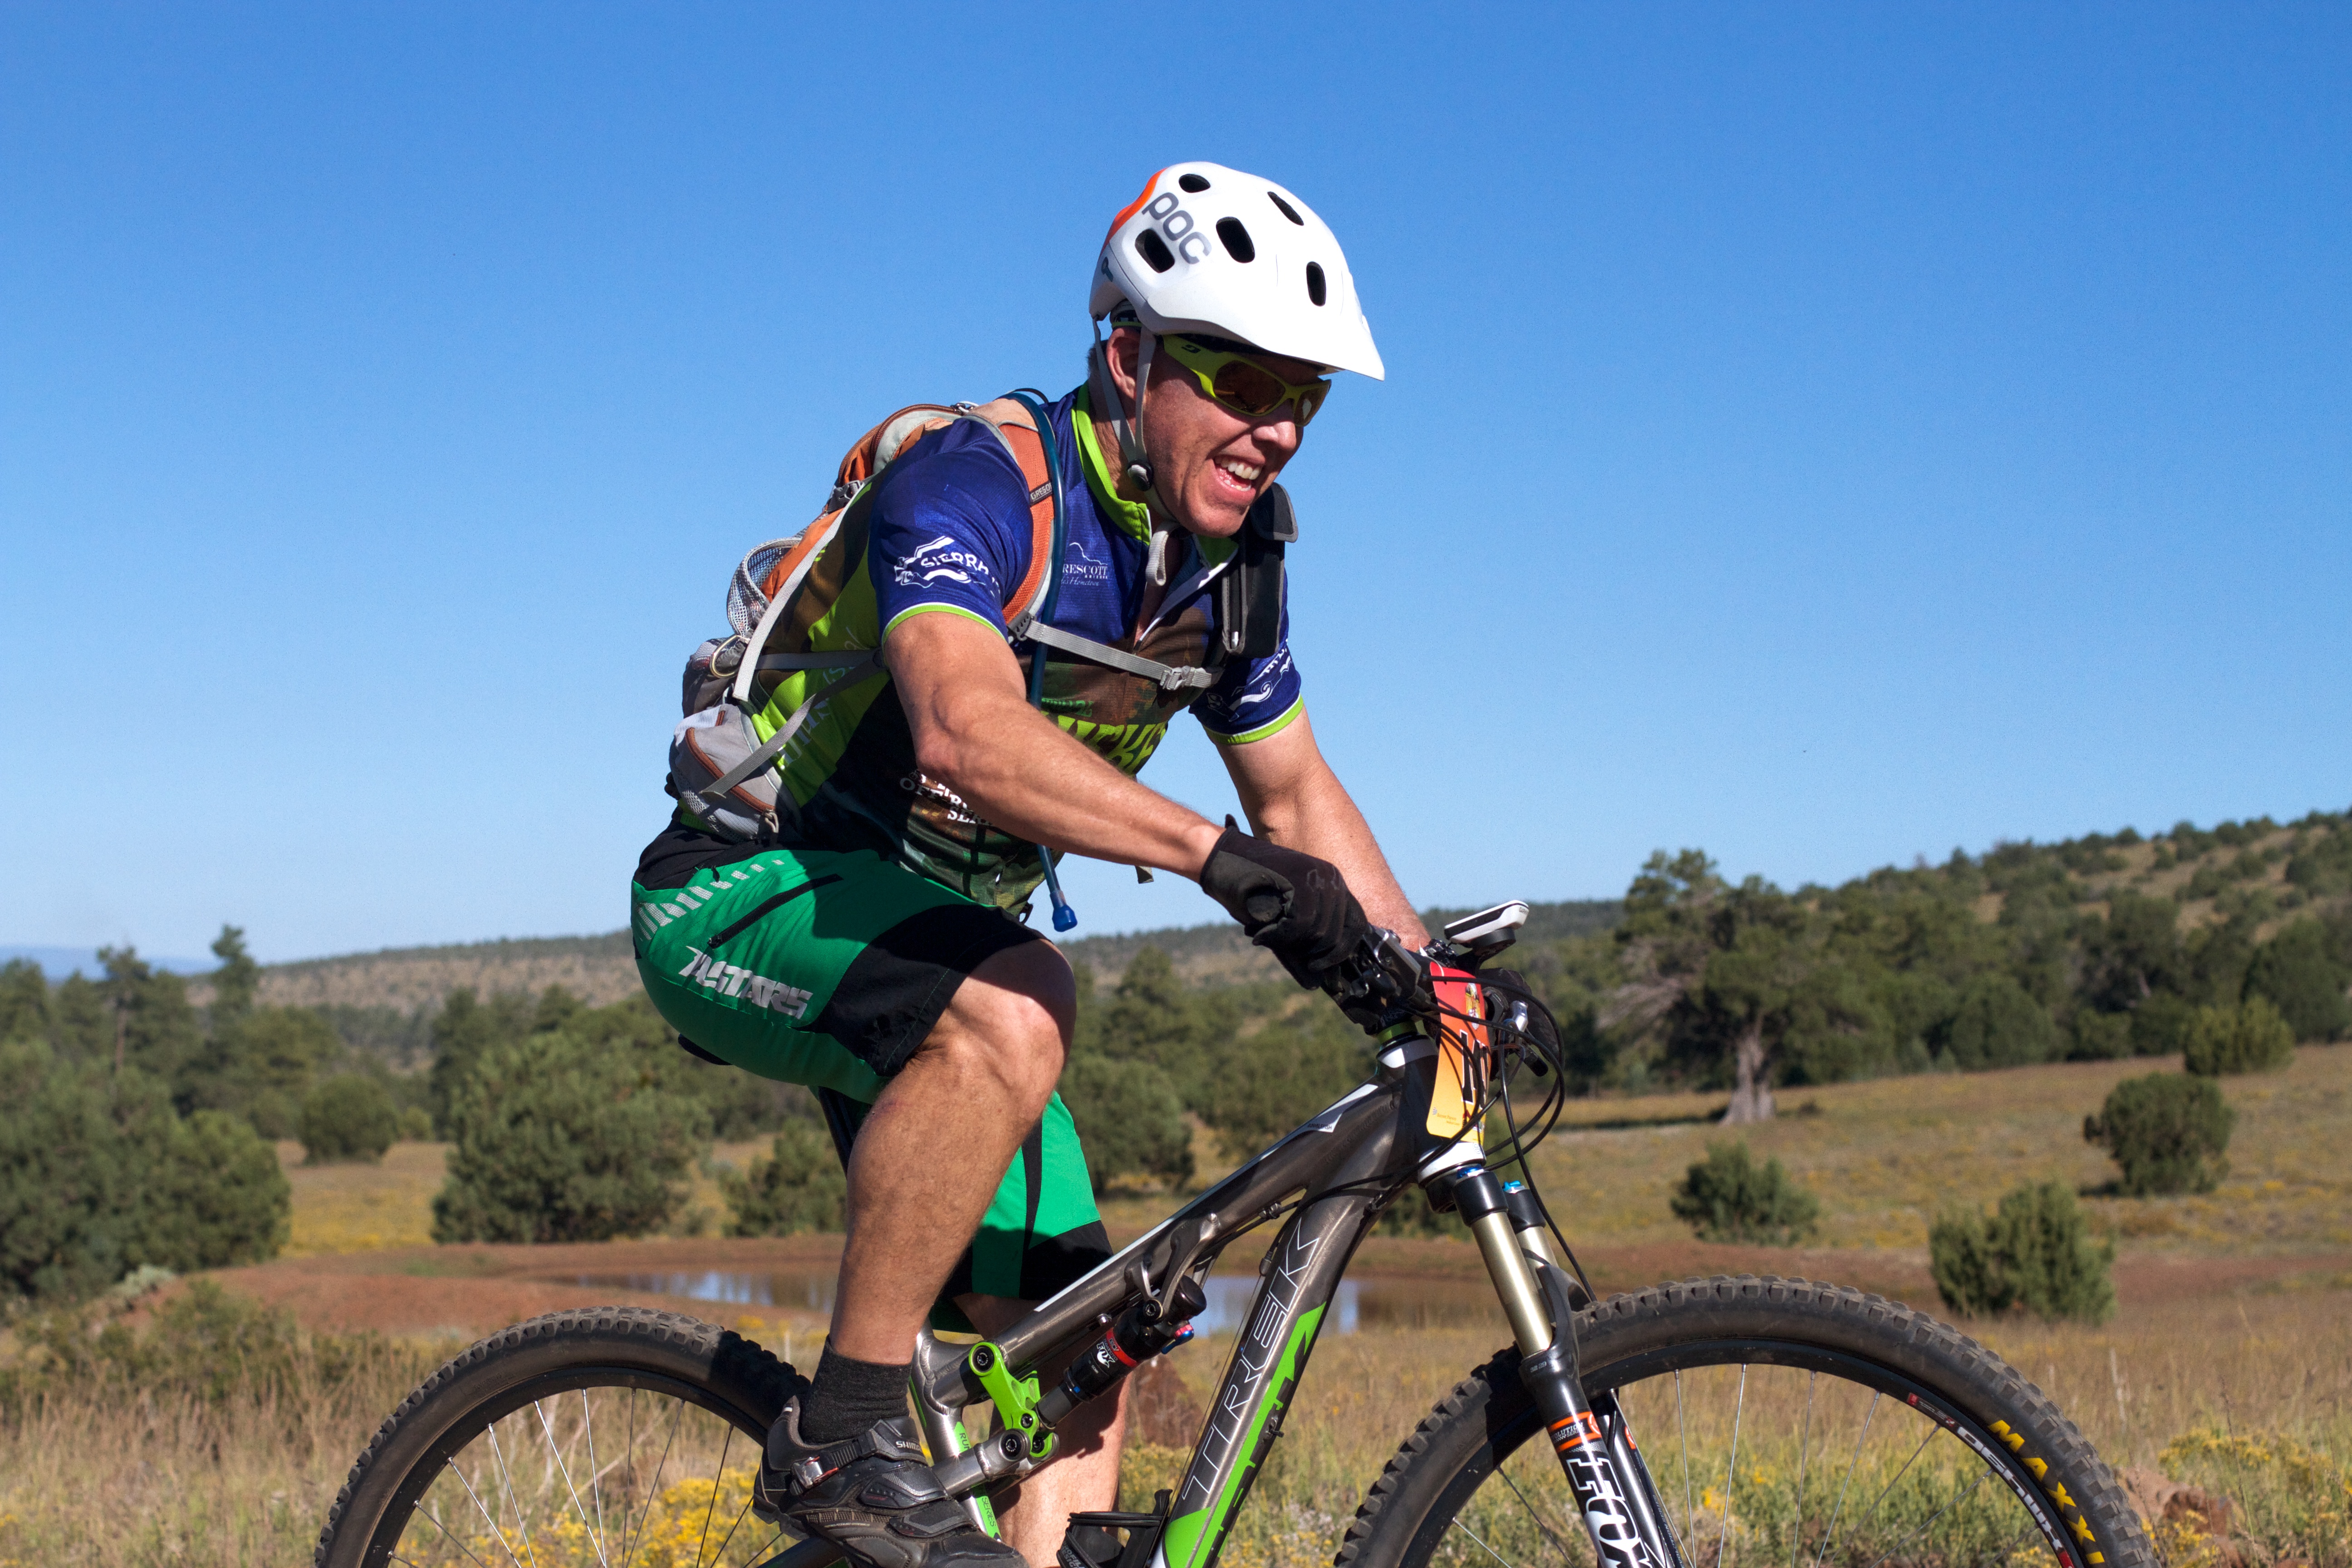
bicycle, vehicle, extreme sport, sports equipment, mountain bike, cycling, race, sports, racing, fotr, freeride, mountain biking, road cycling, land vehicle, cycle sport, cyclo cross bicycle, cyclo cross, bicycle racing, downhill mountain biking, road bicycle, racing bicycle, road bicycle racing, duathlon, mountain bike racing, cross country cycling